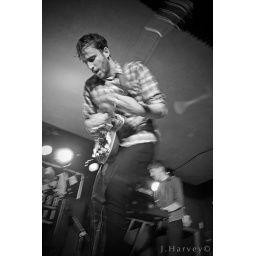
Jimmy making music in black and white